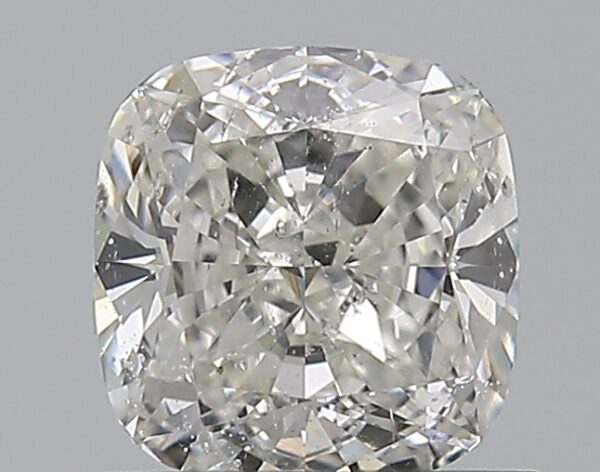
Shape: cushion
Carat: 1
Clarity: SI2
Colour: G
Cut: EX
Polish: EX
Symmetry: VG
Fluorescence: ST
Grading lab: GIA
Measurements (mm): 5.82 x 5.66 x 3.5